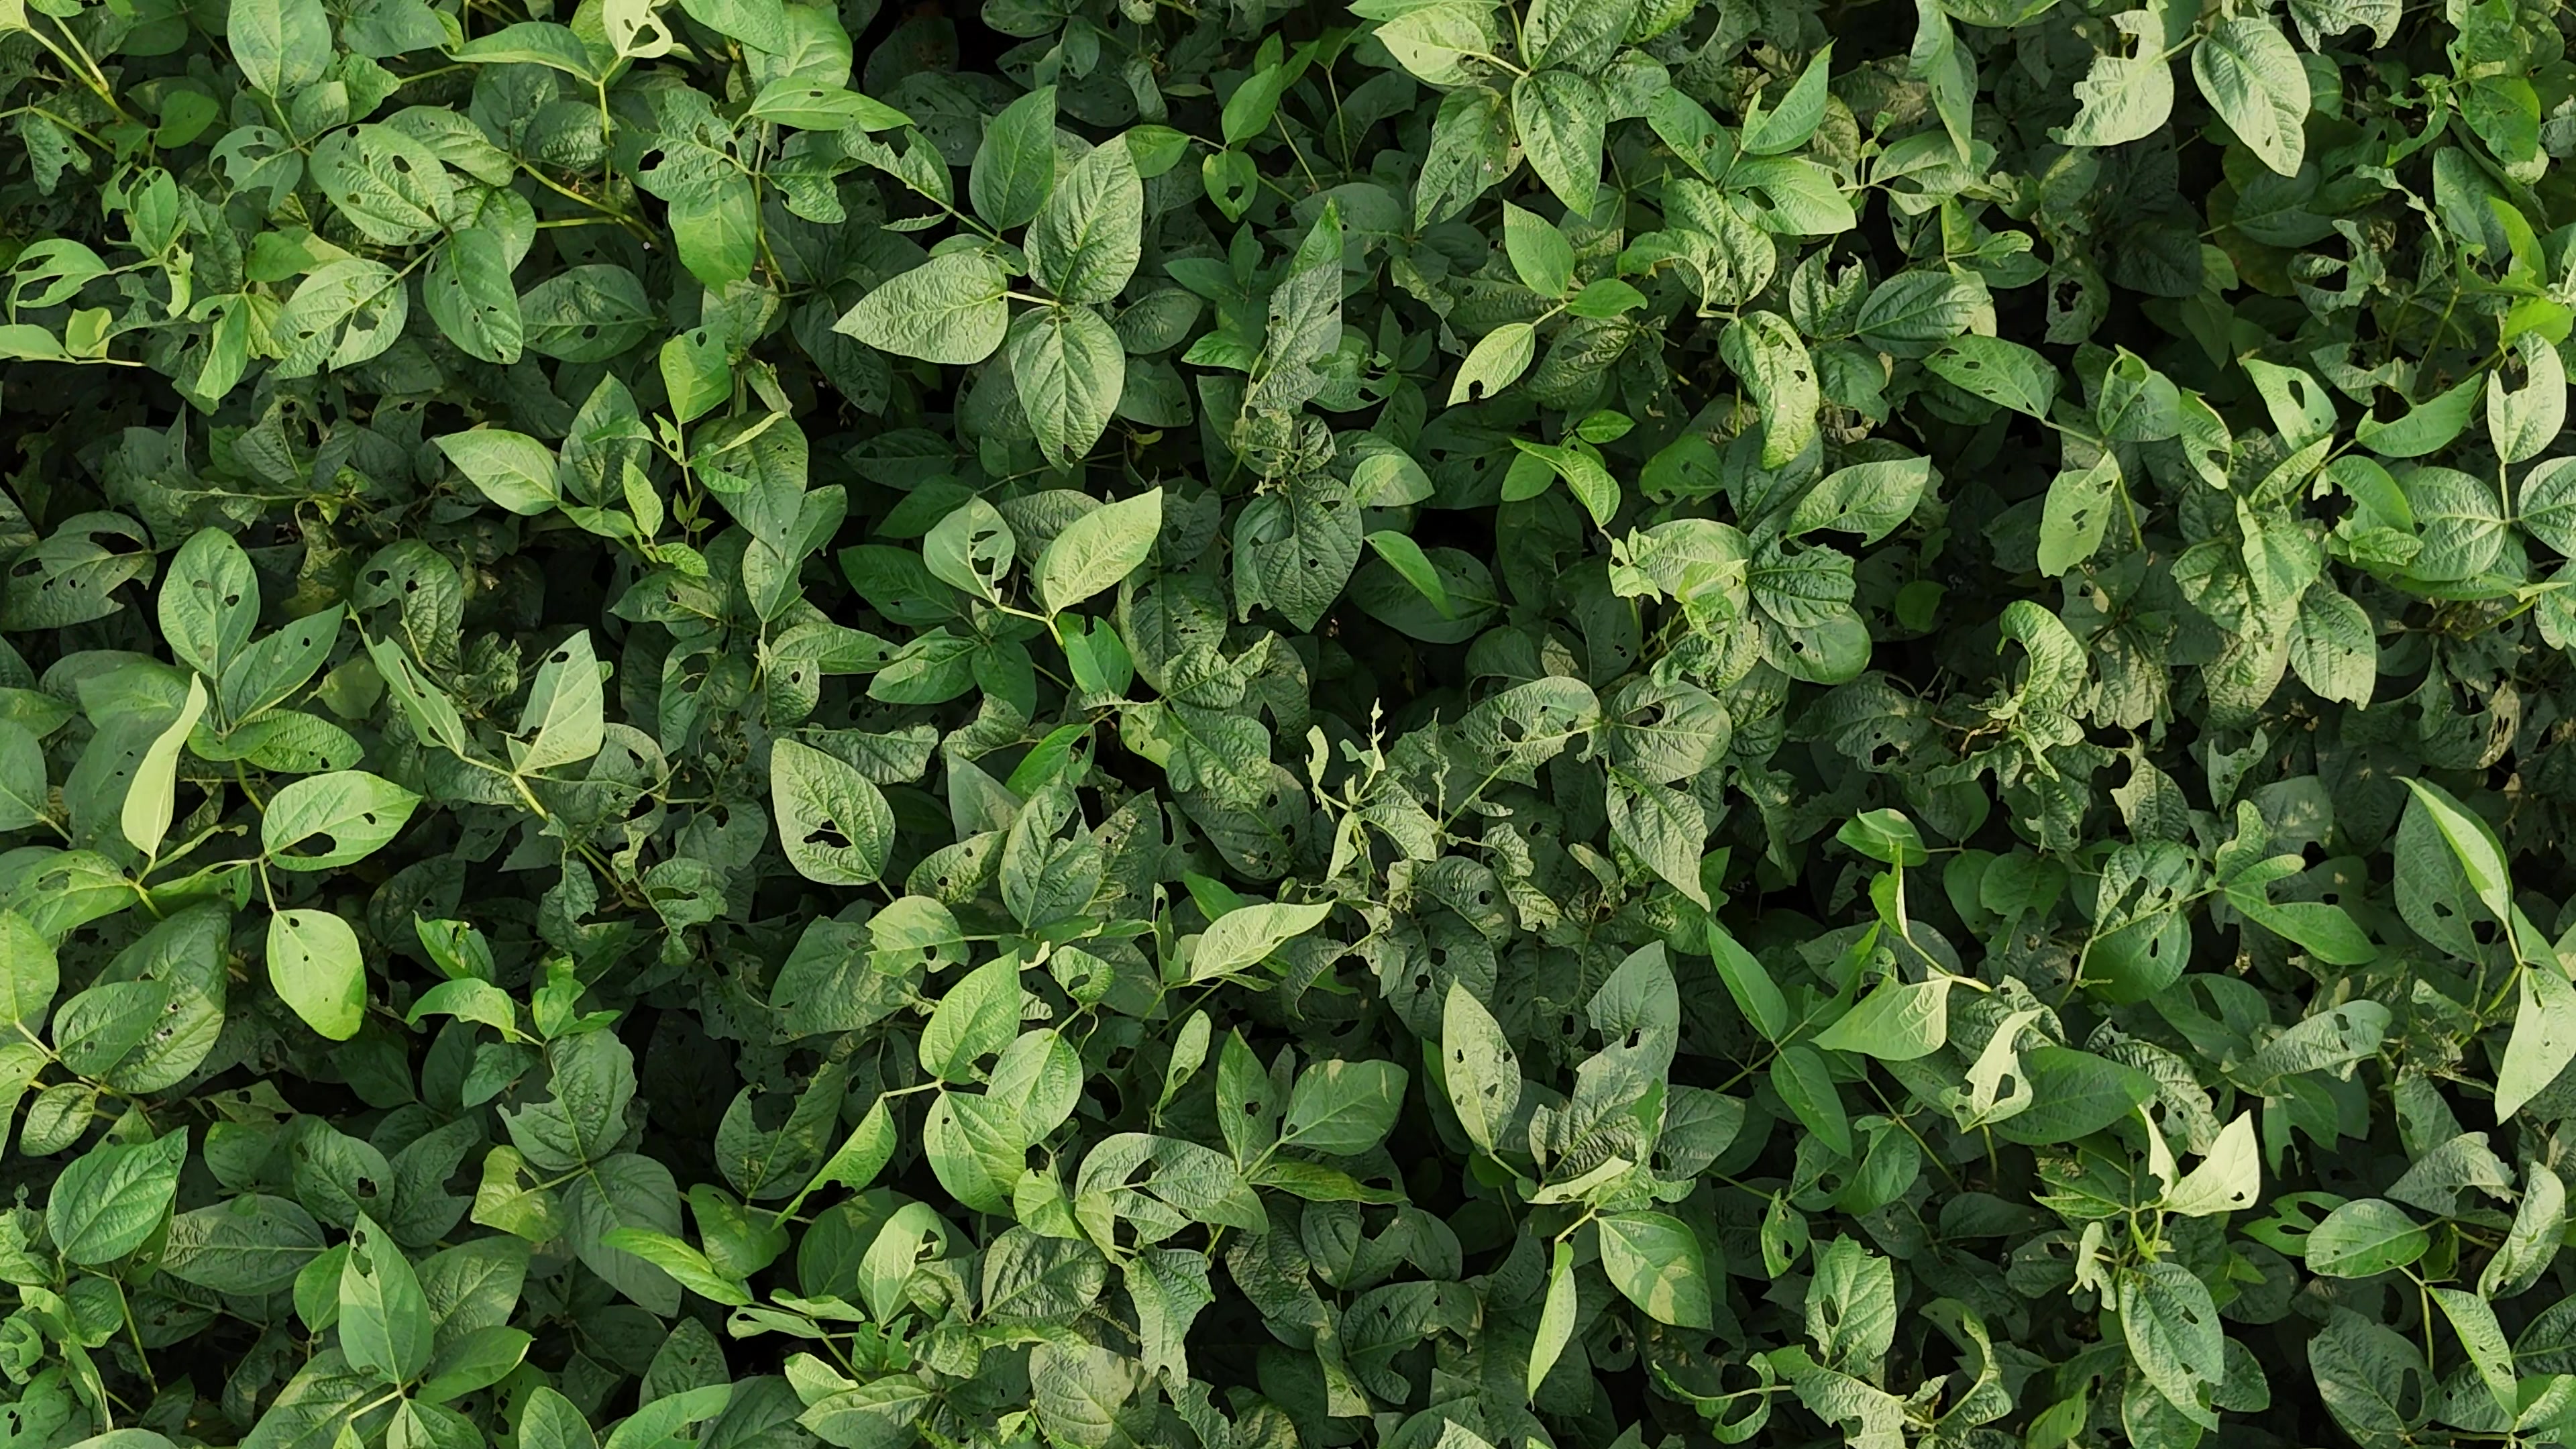
Label: Semilooper_Pest